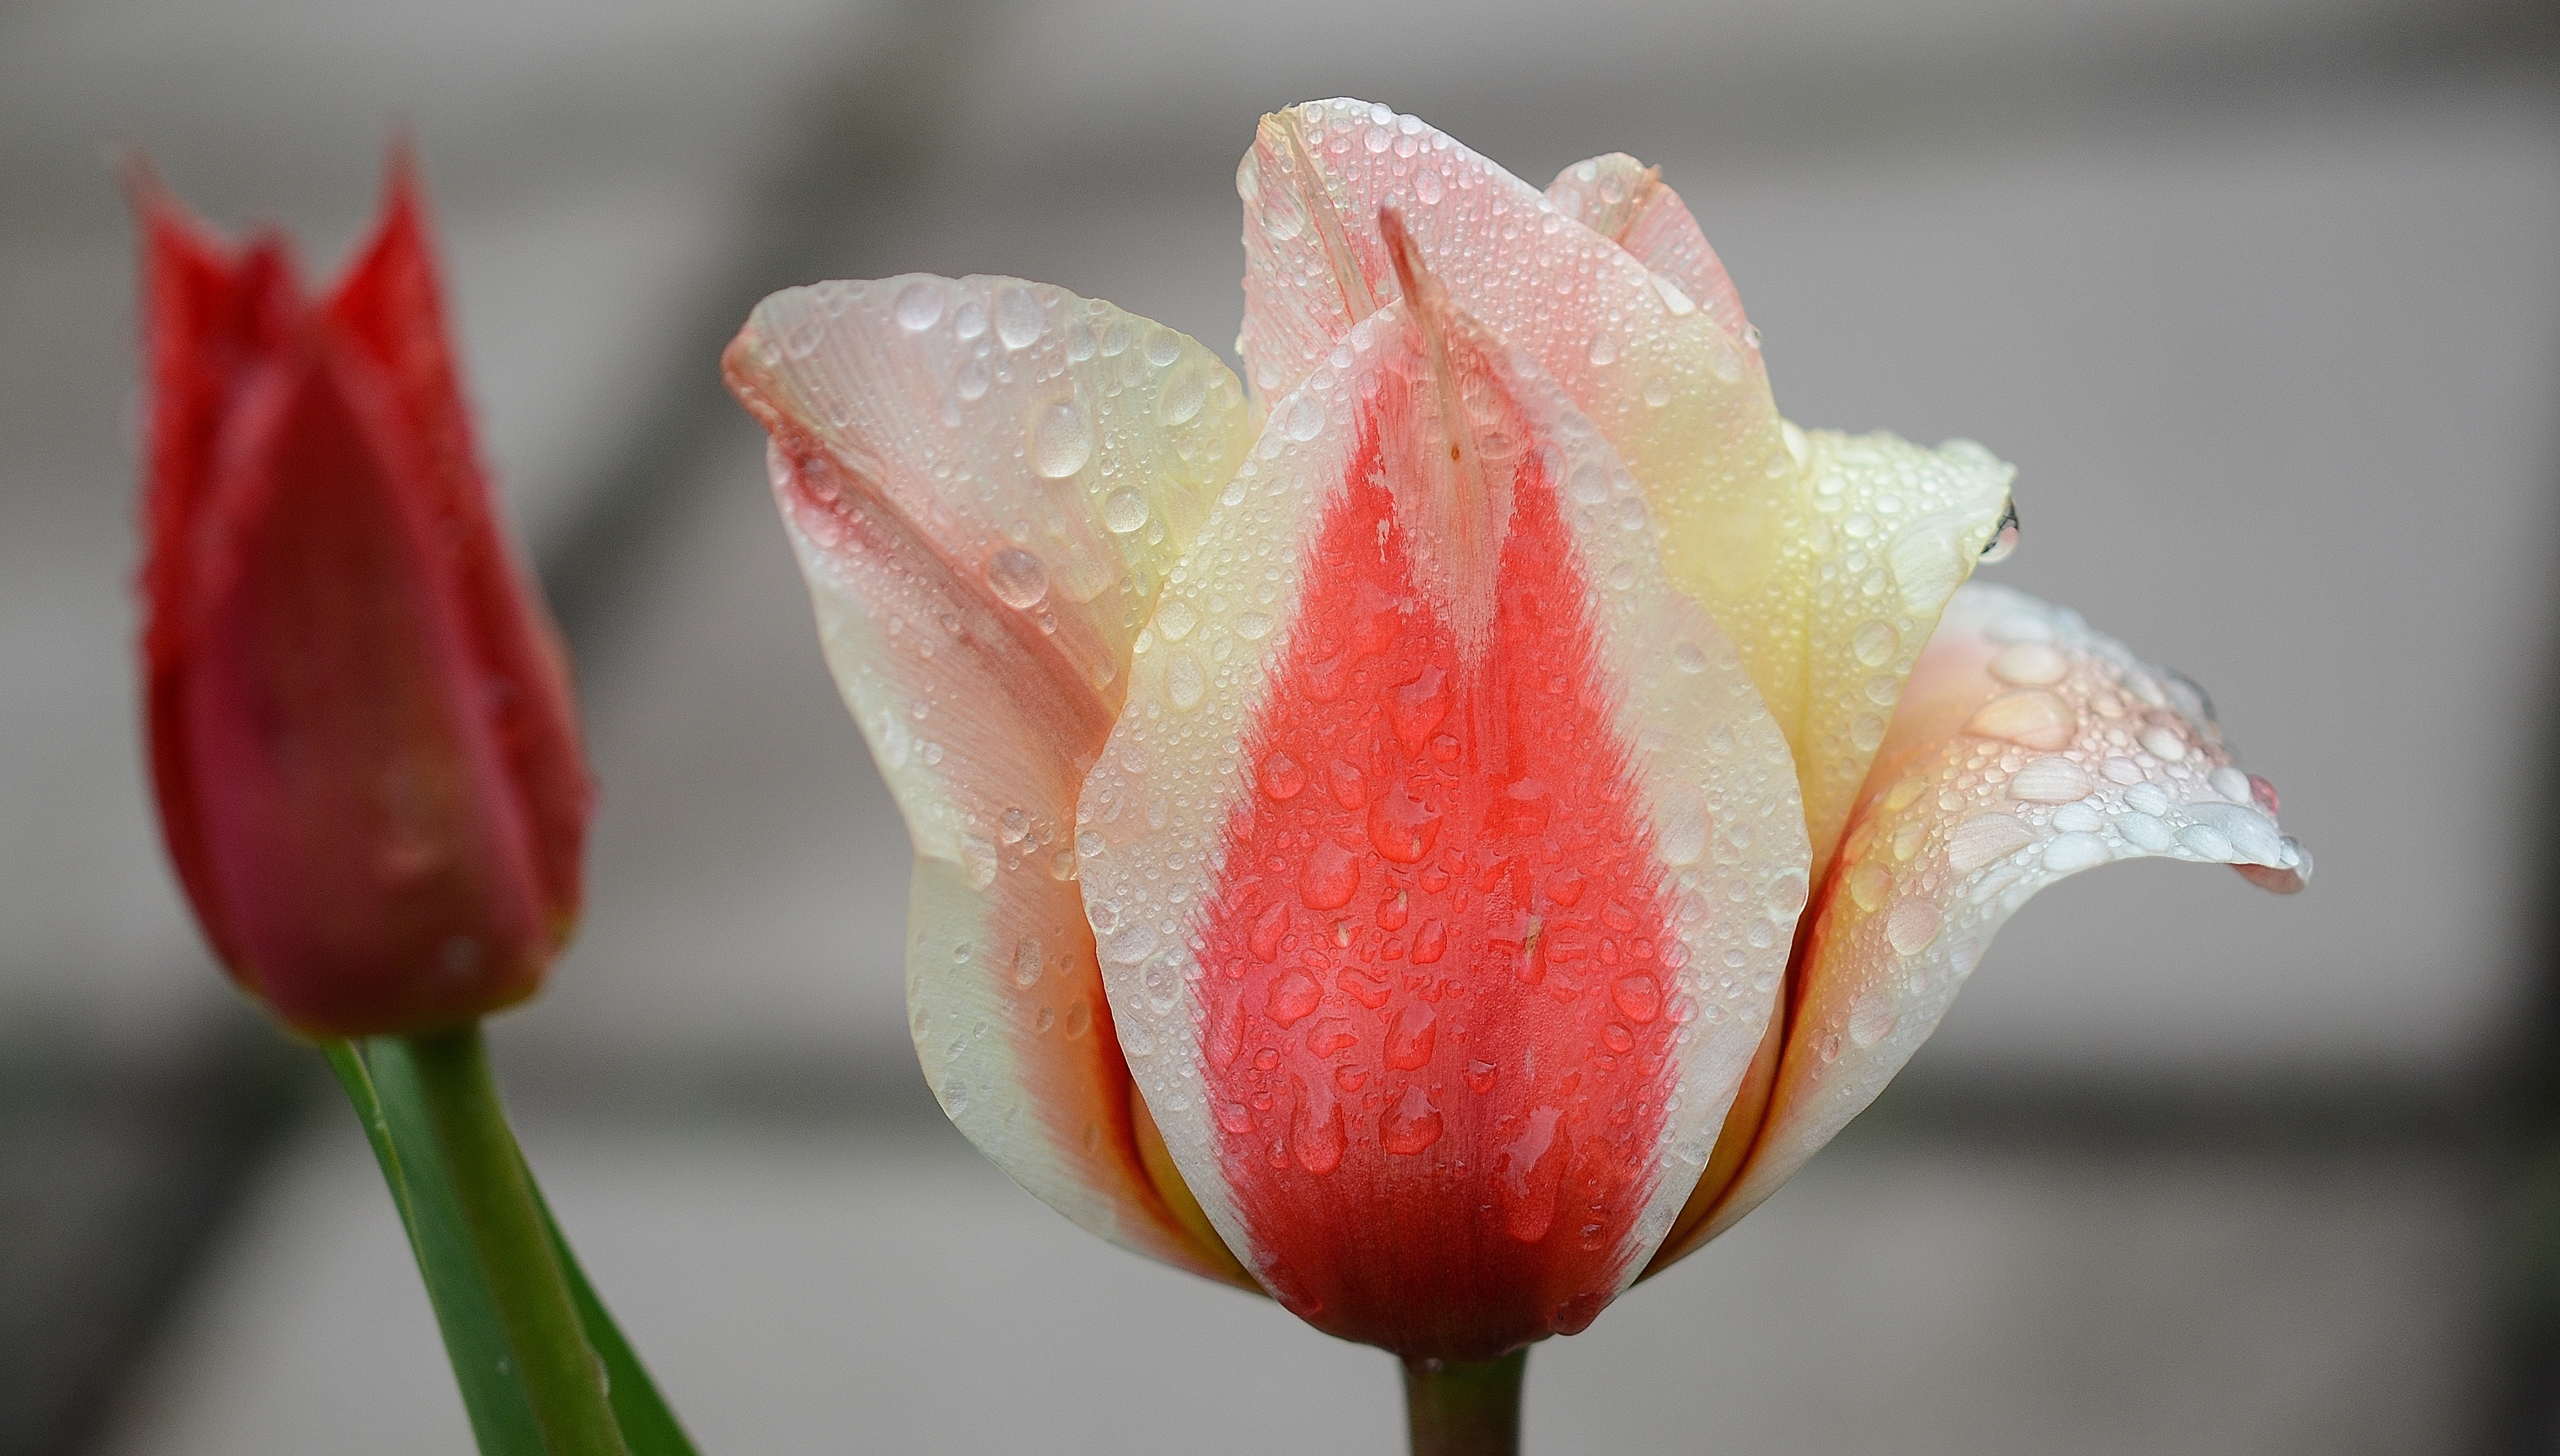
nature, plant, white, photography, leaf, flower, petal, tulip, spring, green, red, macro, natural, pink, flora, flowers, close up, photos, background, tulips, lily, bud, macro photography, green leaf, flowering plant, bracts, plant stem, land plant